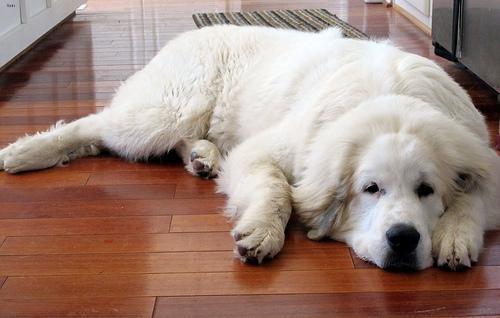
great pyrenees